1961 Indonesian census

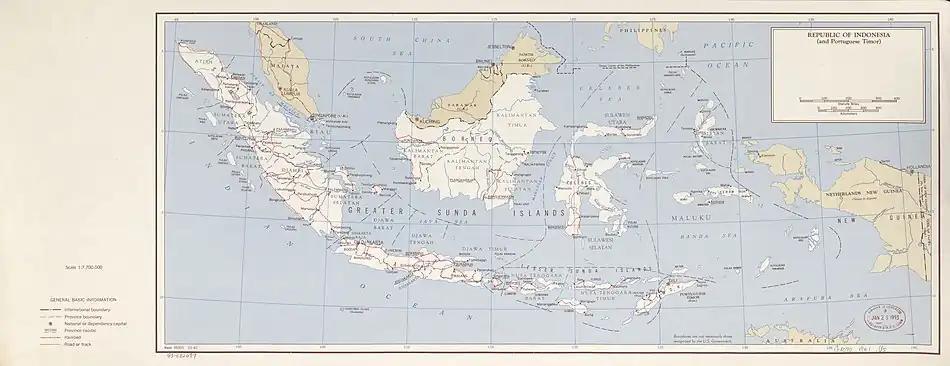
A map of the Indonesian archipelago shows the boundaries of the country's 22 provinces at the time of the 1961 census. Western New Guinea was claimed by Indonesia but remained under Dutch occupation.

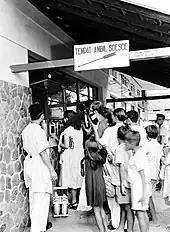
People collect baby milk at the Central Public Hospital in Jakarta in 1951. Increased availability of food contributed to a population boom reflected in census data.

Census day was officially designated as 31 October 1961. To facilitate operations, BPS established a census office in each province, and provincial governors were appointed "ex officio" directors of census operations. Provincial office staff were trained directly by the bureau, and they, in turn, trained census officials at the regency level. The chain continued down to the district level, where enumerators and their supervisors were trained. In total, the census enlisted about 350,000 enumerators and 50,000 supervisors.